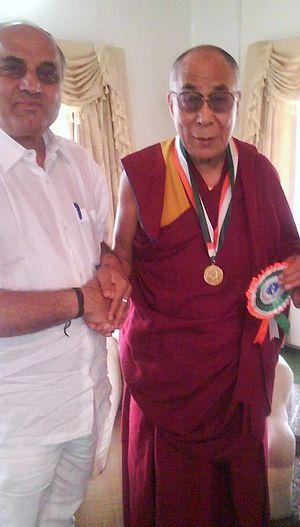
Le 14ᵉ dalaï-lama a reçu de nombreux prix en raison de ses engagements et activités spirituelles, politiques, écologiques et humanitaires dans le monde.